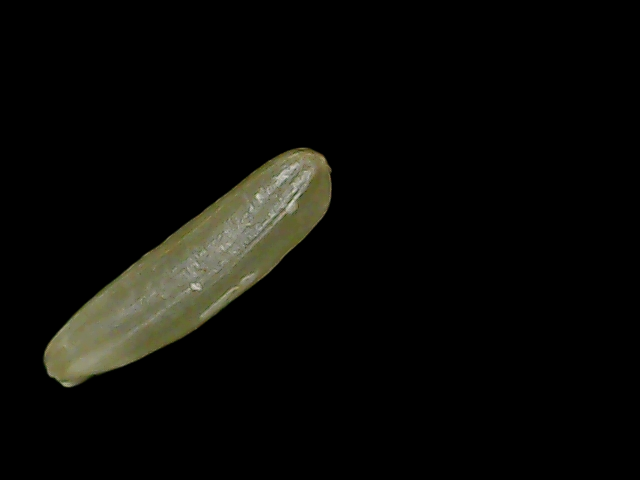
Rice variety: Binadhan19